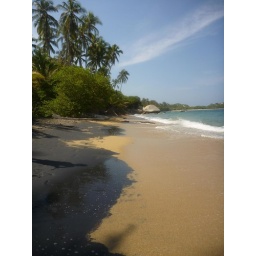
Black sand beach with golden sand overlaid in places